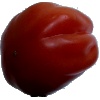
Label: tomato_heart